Economy of Ghana

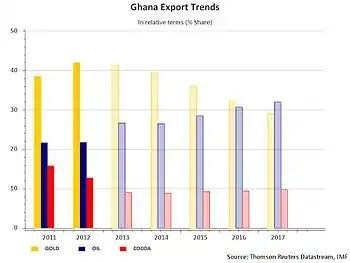
Ghana's increasing oil exports as a percentage of all exports

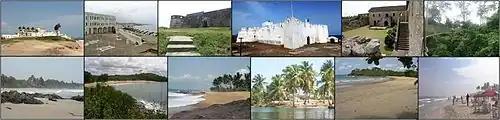

Ghana has to of petroleum in reserves. A large oilfield which contains up to of sweet crude oil was discovered in 2007. Since these discoveries Ghana increased production steadily, the nations current peak is 200,000 barrels per day in 2019. Current production in 2021 stands at 179,900 barrels per day.